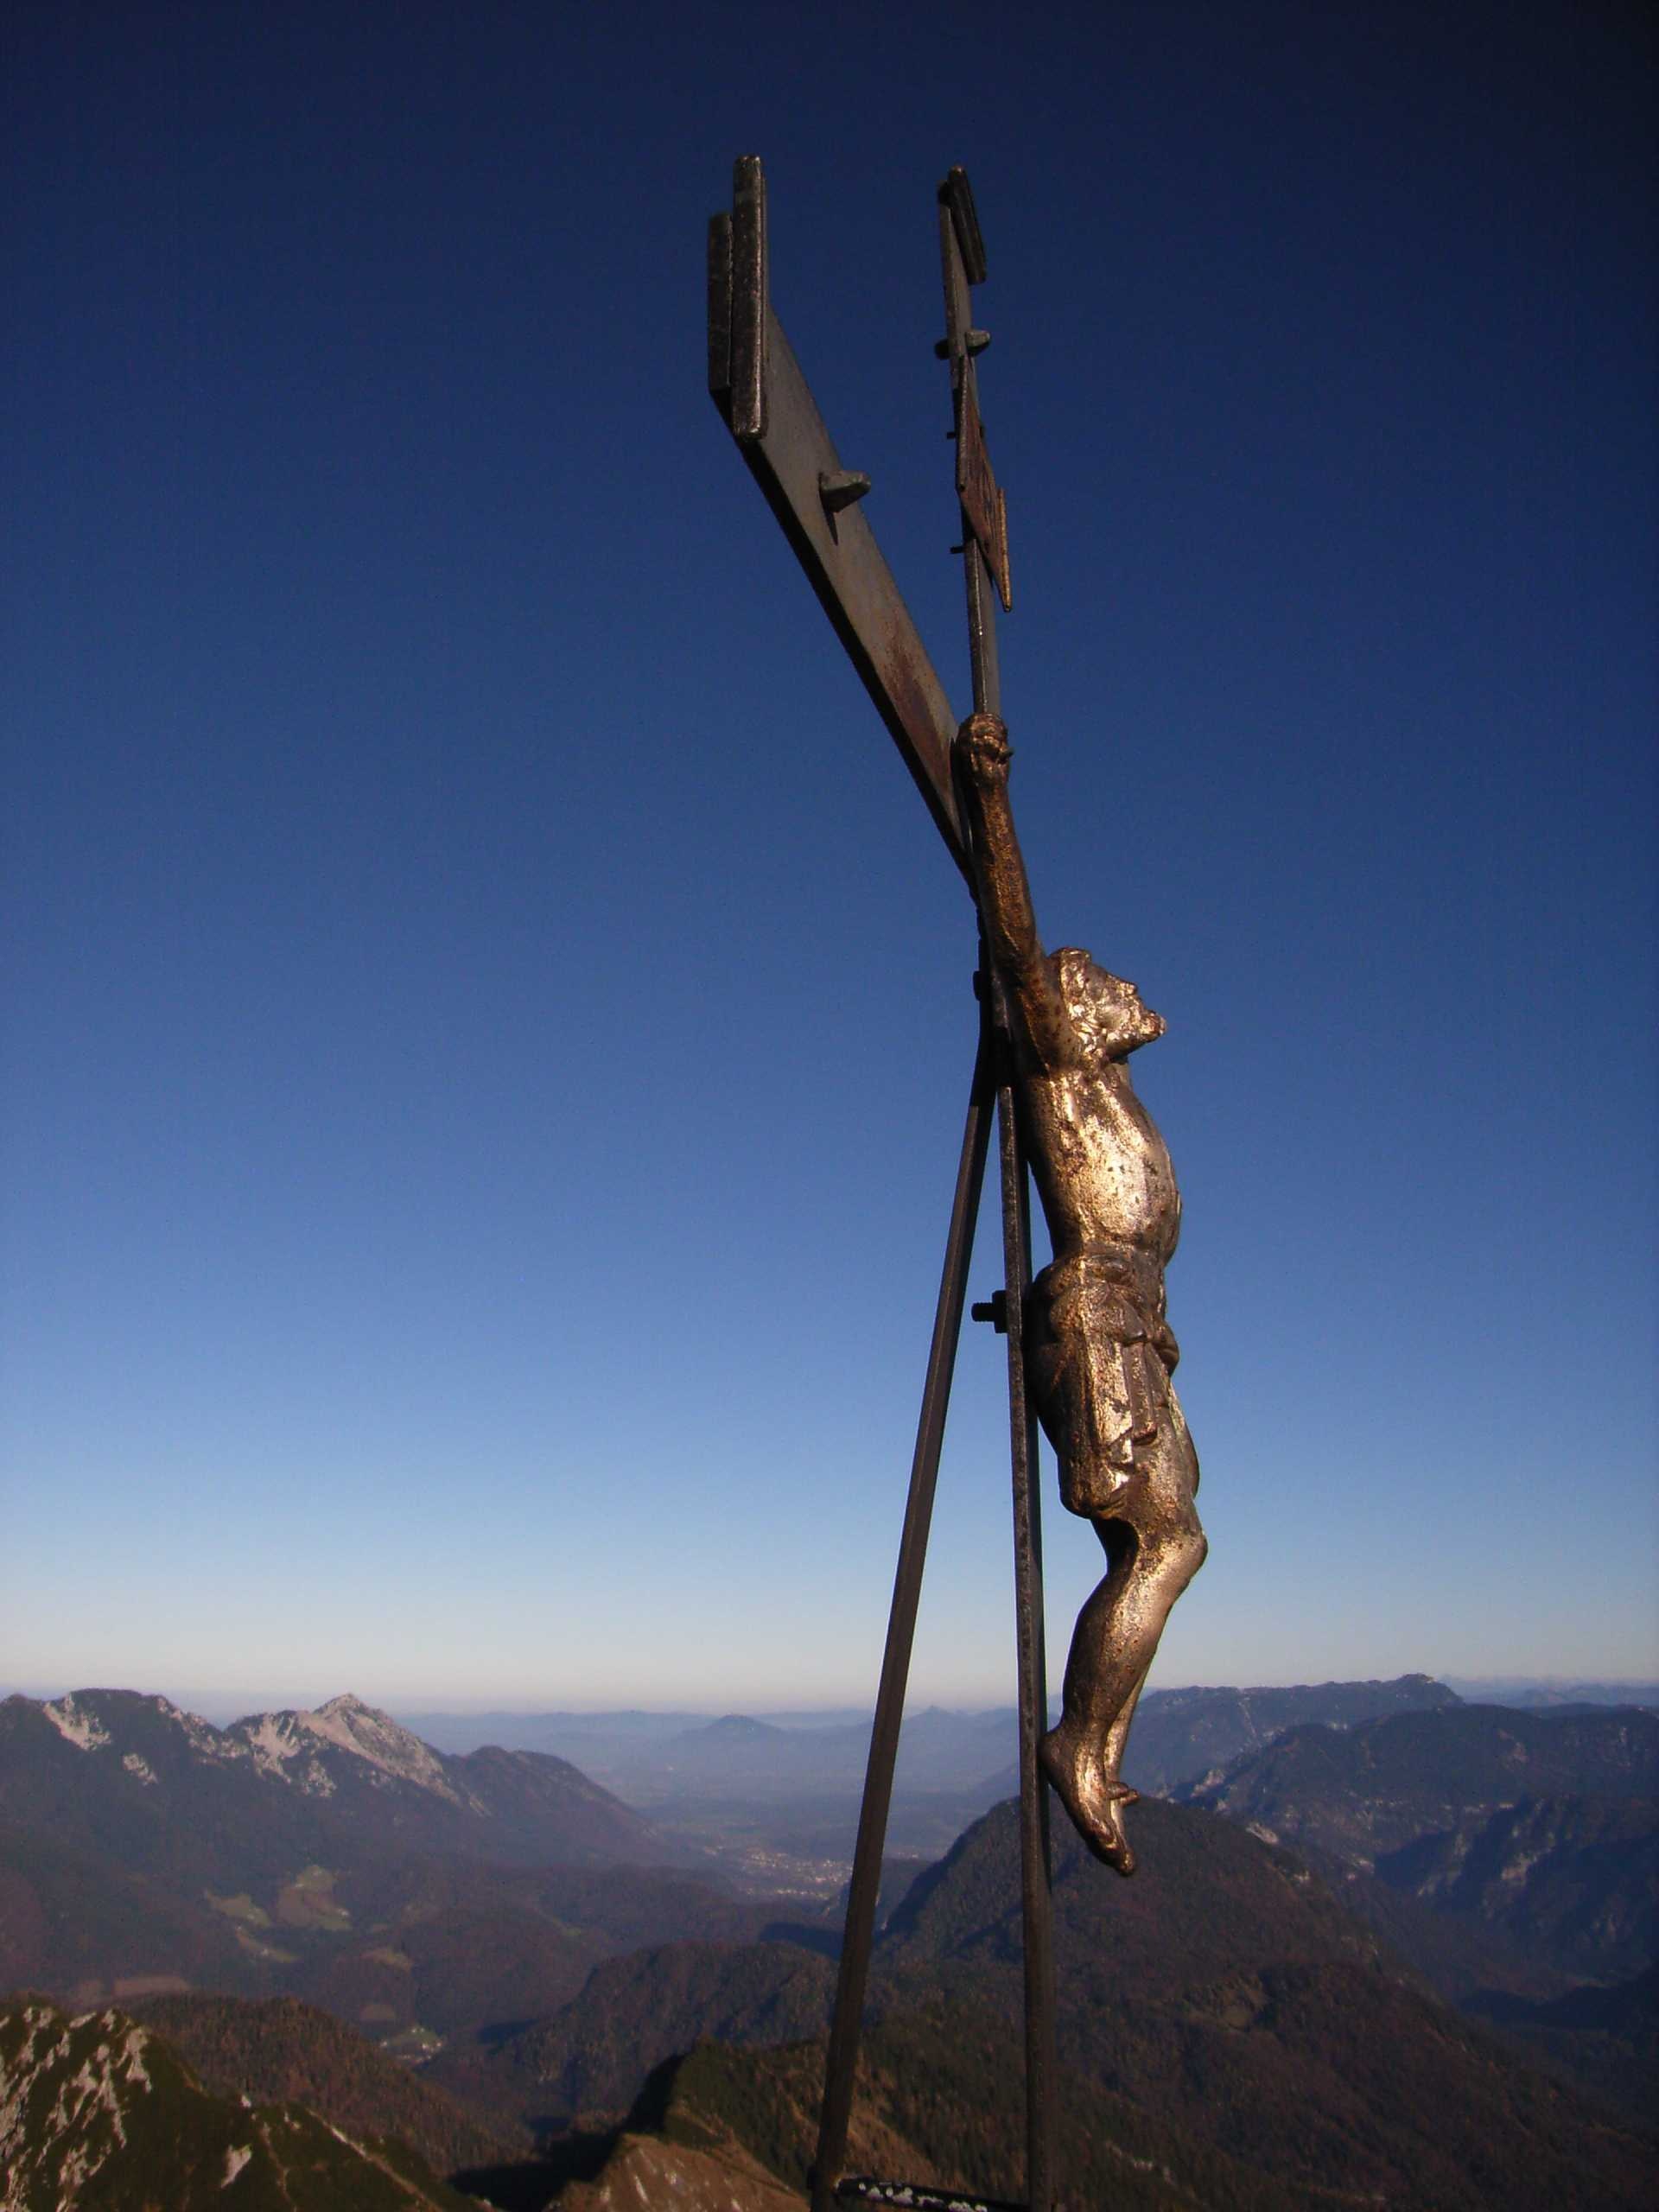
mountain, sky, wind, monument, hike, alpine, cross, summit, mountaineering, sculpture, mountains, jesus, viewpoint, mood, alpengl hen, summit cross, mountainous landforms